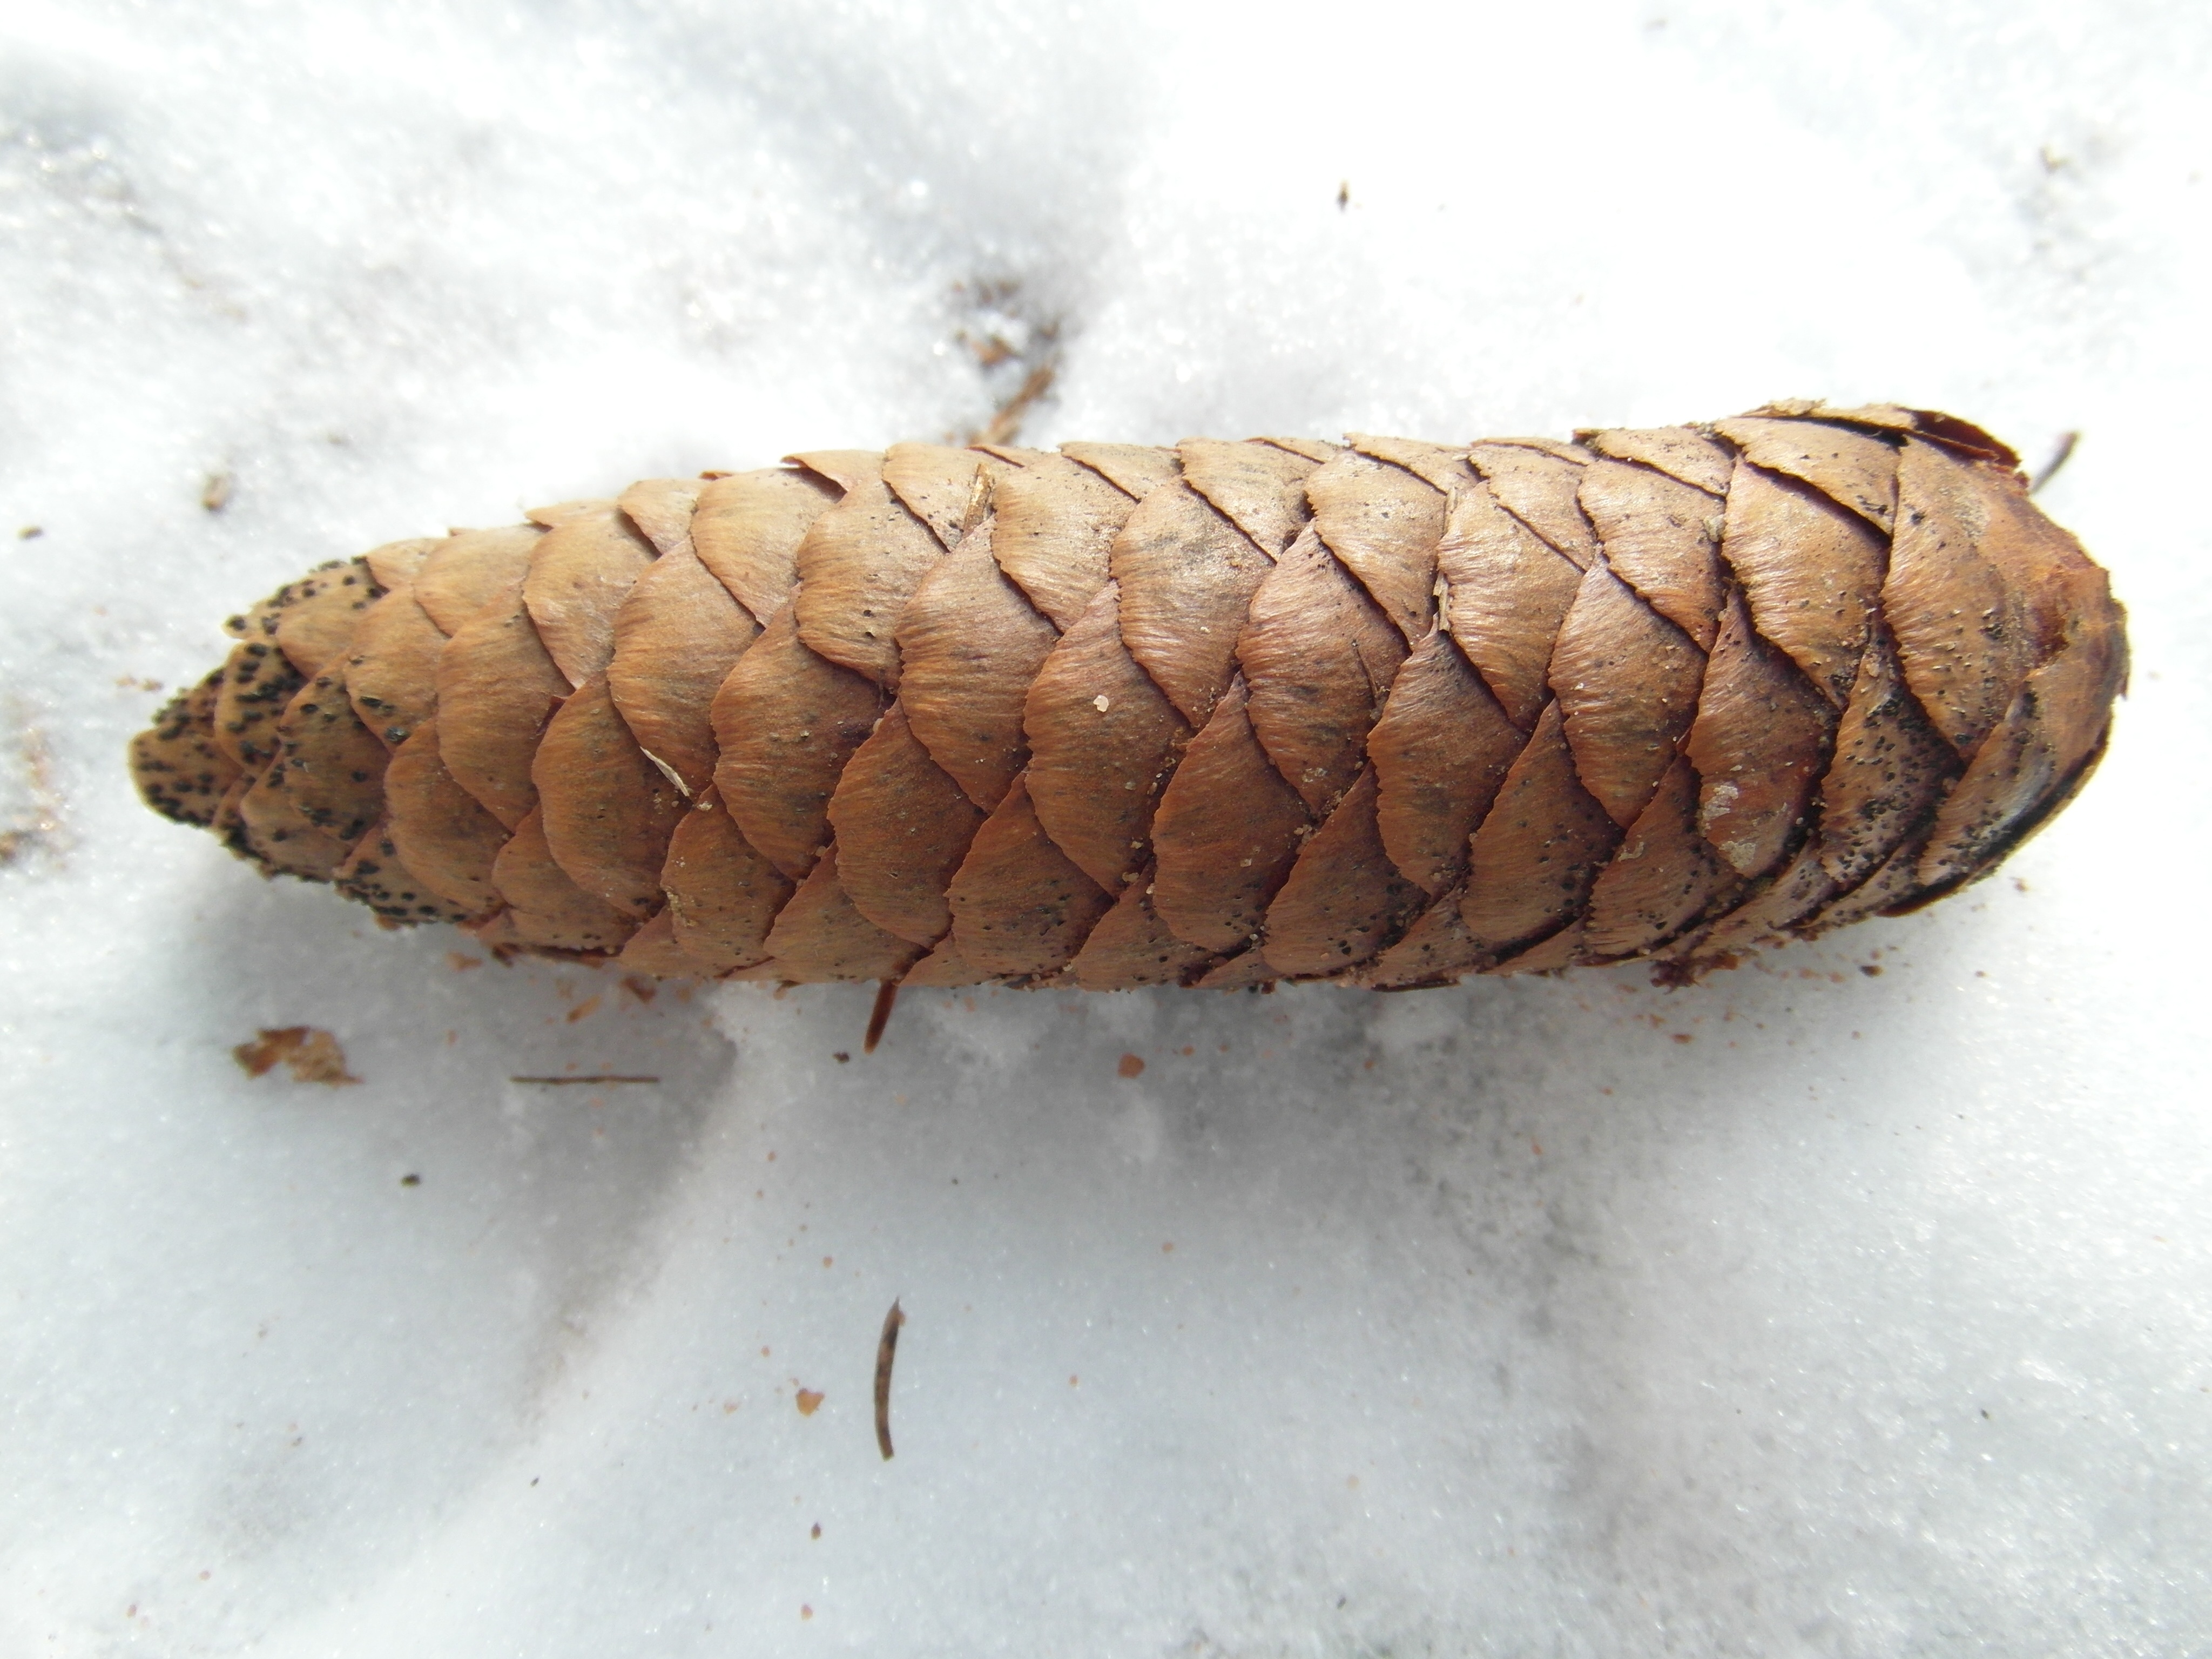
nature, plant, leaf, pine, decoration, food, produce, soil, christmas, large, pine cones, grass family